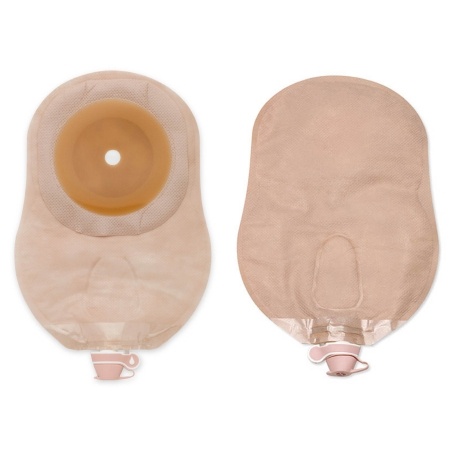
Urostomy Pouch Premier™ One-Piece System 9 Inch Length Flat, Trim to Fit Drainable
Manufacturer # 84490 Brand Premier™ Manufacturer Hollister Country of Origin Unknown Application Urostomy Pouch Barrier Style Flat, Trim to Fit Barrier Type Flextend Extended Wear with Tape Color Beige Drain Type Drainable HCPCS A4428 (Disclaimer) Is_Active_Vendor Y Is_DSCSA N Is_Discontinued N Is_Medical_Device N Length 9 Inch Length Lot_Tracking_Flag N On_Allocation N Sterility NonSterile Supplier_ID 487722 System Type One-Piece System UNSPSC Code 42312104 ONE BOX HAS 10 UNITS
Brand: Low-pal
Category: Business & Industrial > Medical > Medical Supplies > Ostomy Supplies